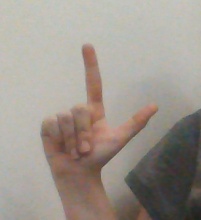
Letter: laam